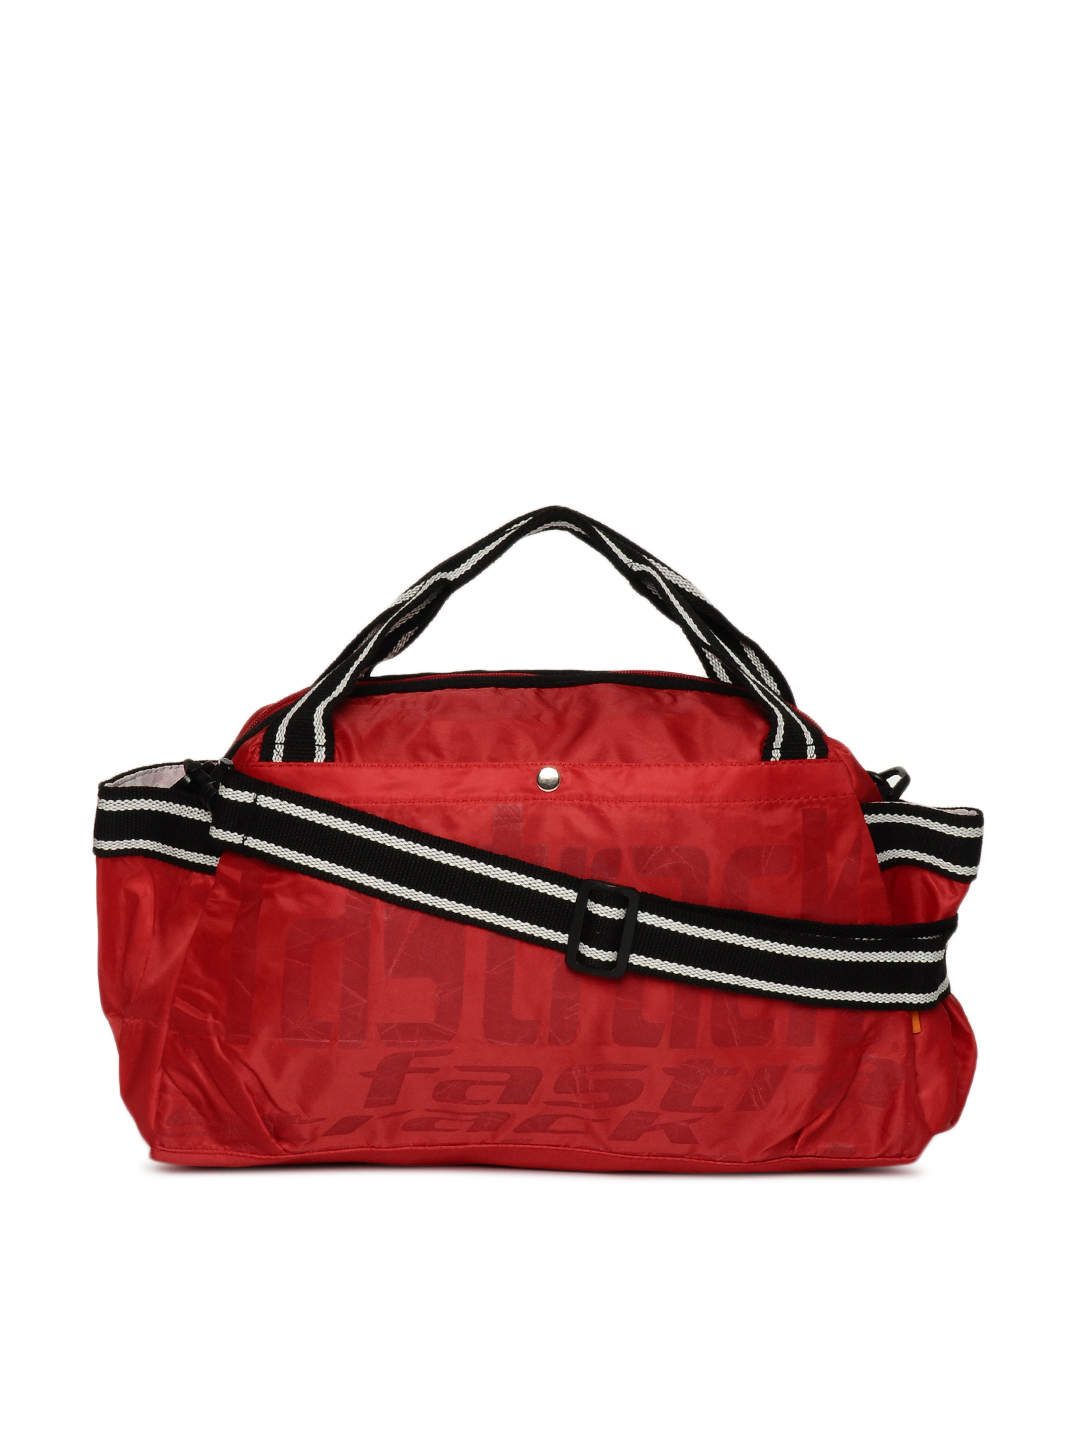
Fastrack Women Red Gym Satchel
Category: Accessories / Bags / Handbags
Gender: Women
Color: Red
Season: Fall 2011
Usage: Casual